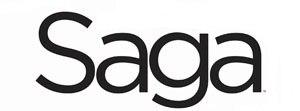
Saga est une série américaine de comic books de science-fiction fantastique créée par Brian K. Vaughan et Fiona Staples, publiée par Image Comics. La version française est éditée par Urban Comics.